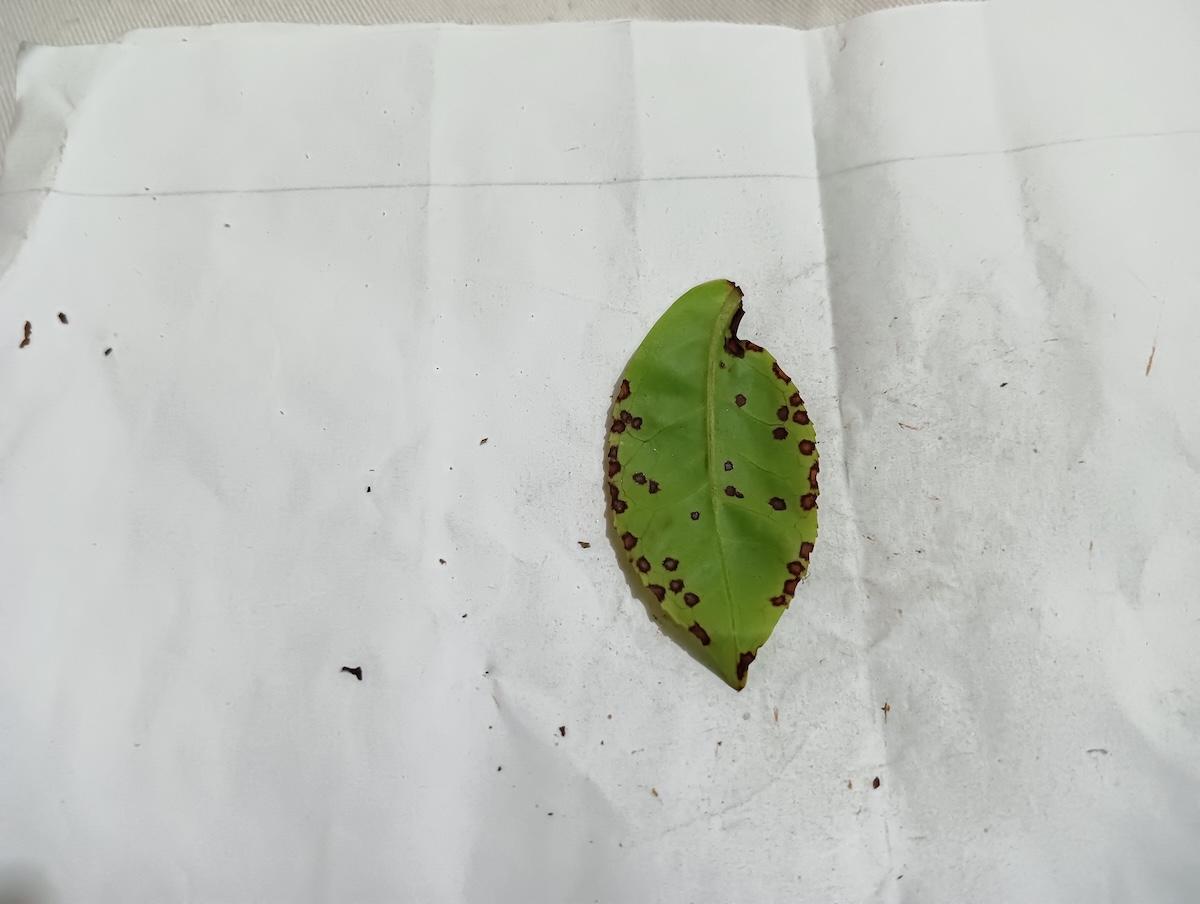
Label: Helopeltis